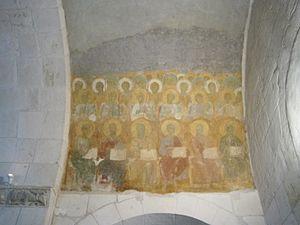
Fresques de la Cathédrale Saint-Dimitri
La cathédrale Saint-Dimitri est une ancienne cathédrale de l'Église orthodoxe russe, située à Vladimir en Russie. Elle fait partie de la liste des monuments de Vladimir et de Souzdal qui sont classés par l'UNESCO à la liste du patrimoine mondial de l'humanité depuis 1992. Cette église est aujourd'hui ouverte au public en tant que musée.